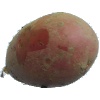
Label: Potato Red 1